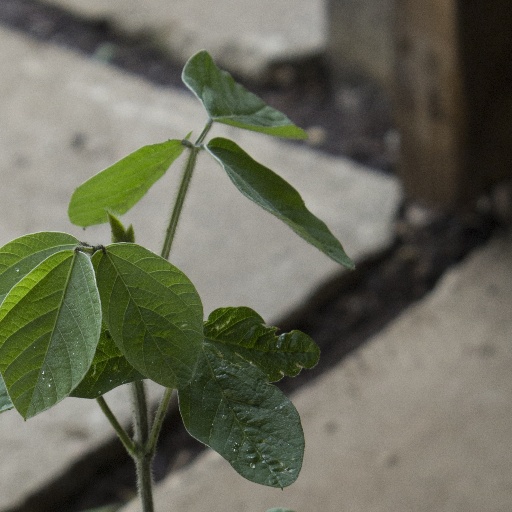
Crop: soybean